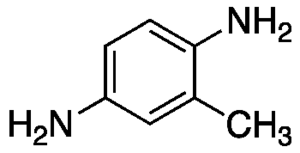
Une diamine est un type de polyamine contenant exactement deux groupes amine. Les diamines sont principalement utilisées comme monomères pour synthétiser des polyamides, des polyimides et des polyurées. La principale diamine produite est le 1,6-diaminohexane, précurseur du Nylon 6-6, suivie de l'éthylènediamine. L'hydrazine n'est en général pas considérée comme une diamine puisque ce n'est ni une amine, ni une dibase.
Le 2,5-diaminotoluène, la 2-méthylbenzène-1,4-diamine, appelée aussi p-toluènediamine ou para-toluènediamine, est une amine aromatique de formule C₇H₁₀N₂. Constitué d'un cycle benzénique substitué par deux groupes amine et un groupe méthyle, c'est l'un des six isomères du diaminotoluène. Il est notamment utilisé dans les colorations pour cheveux.